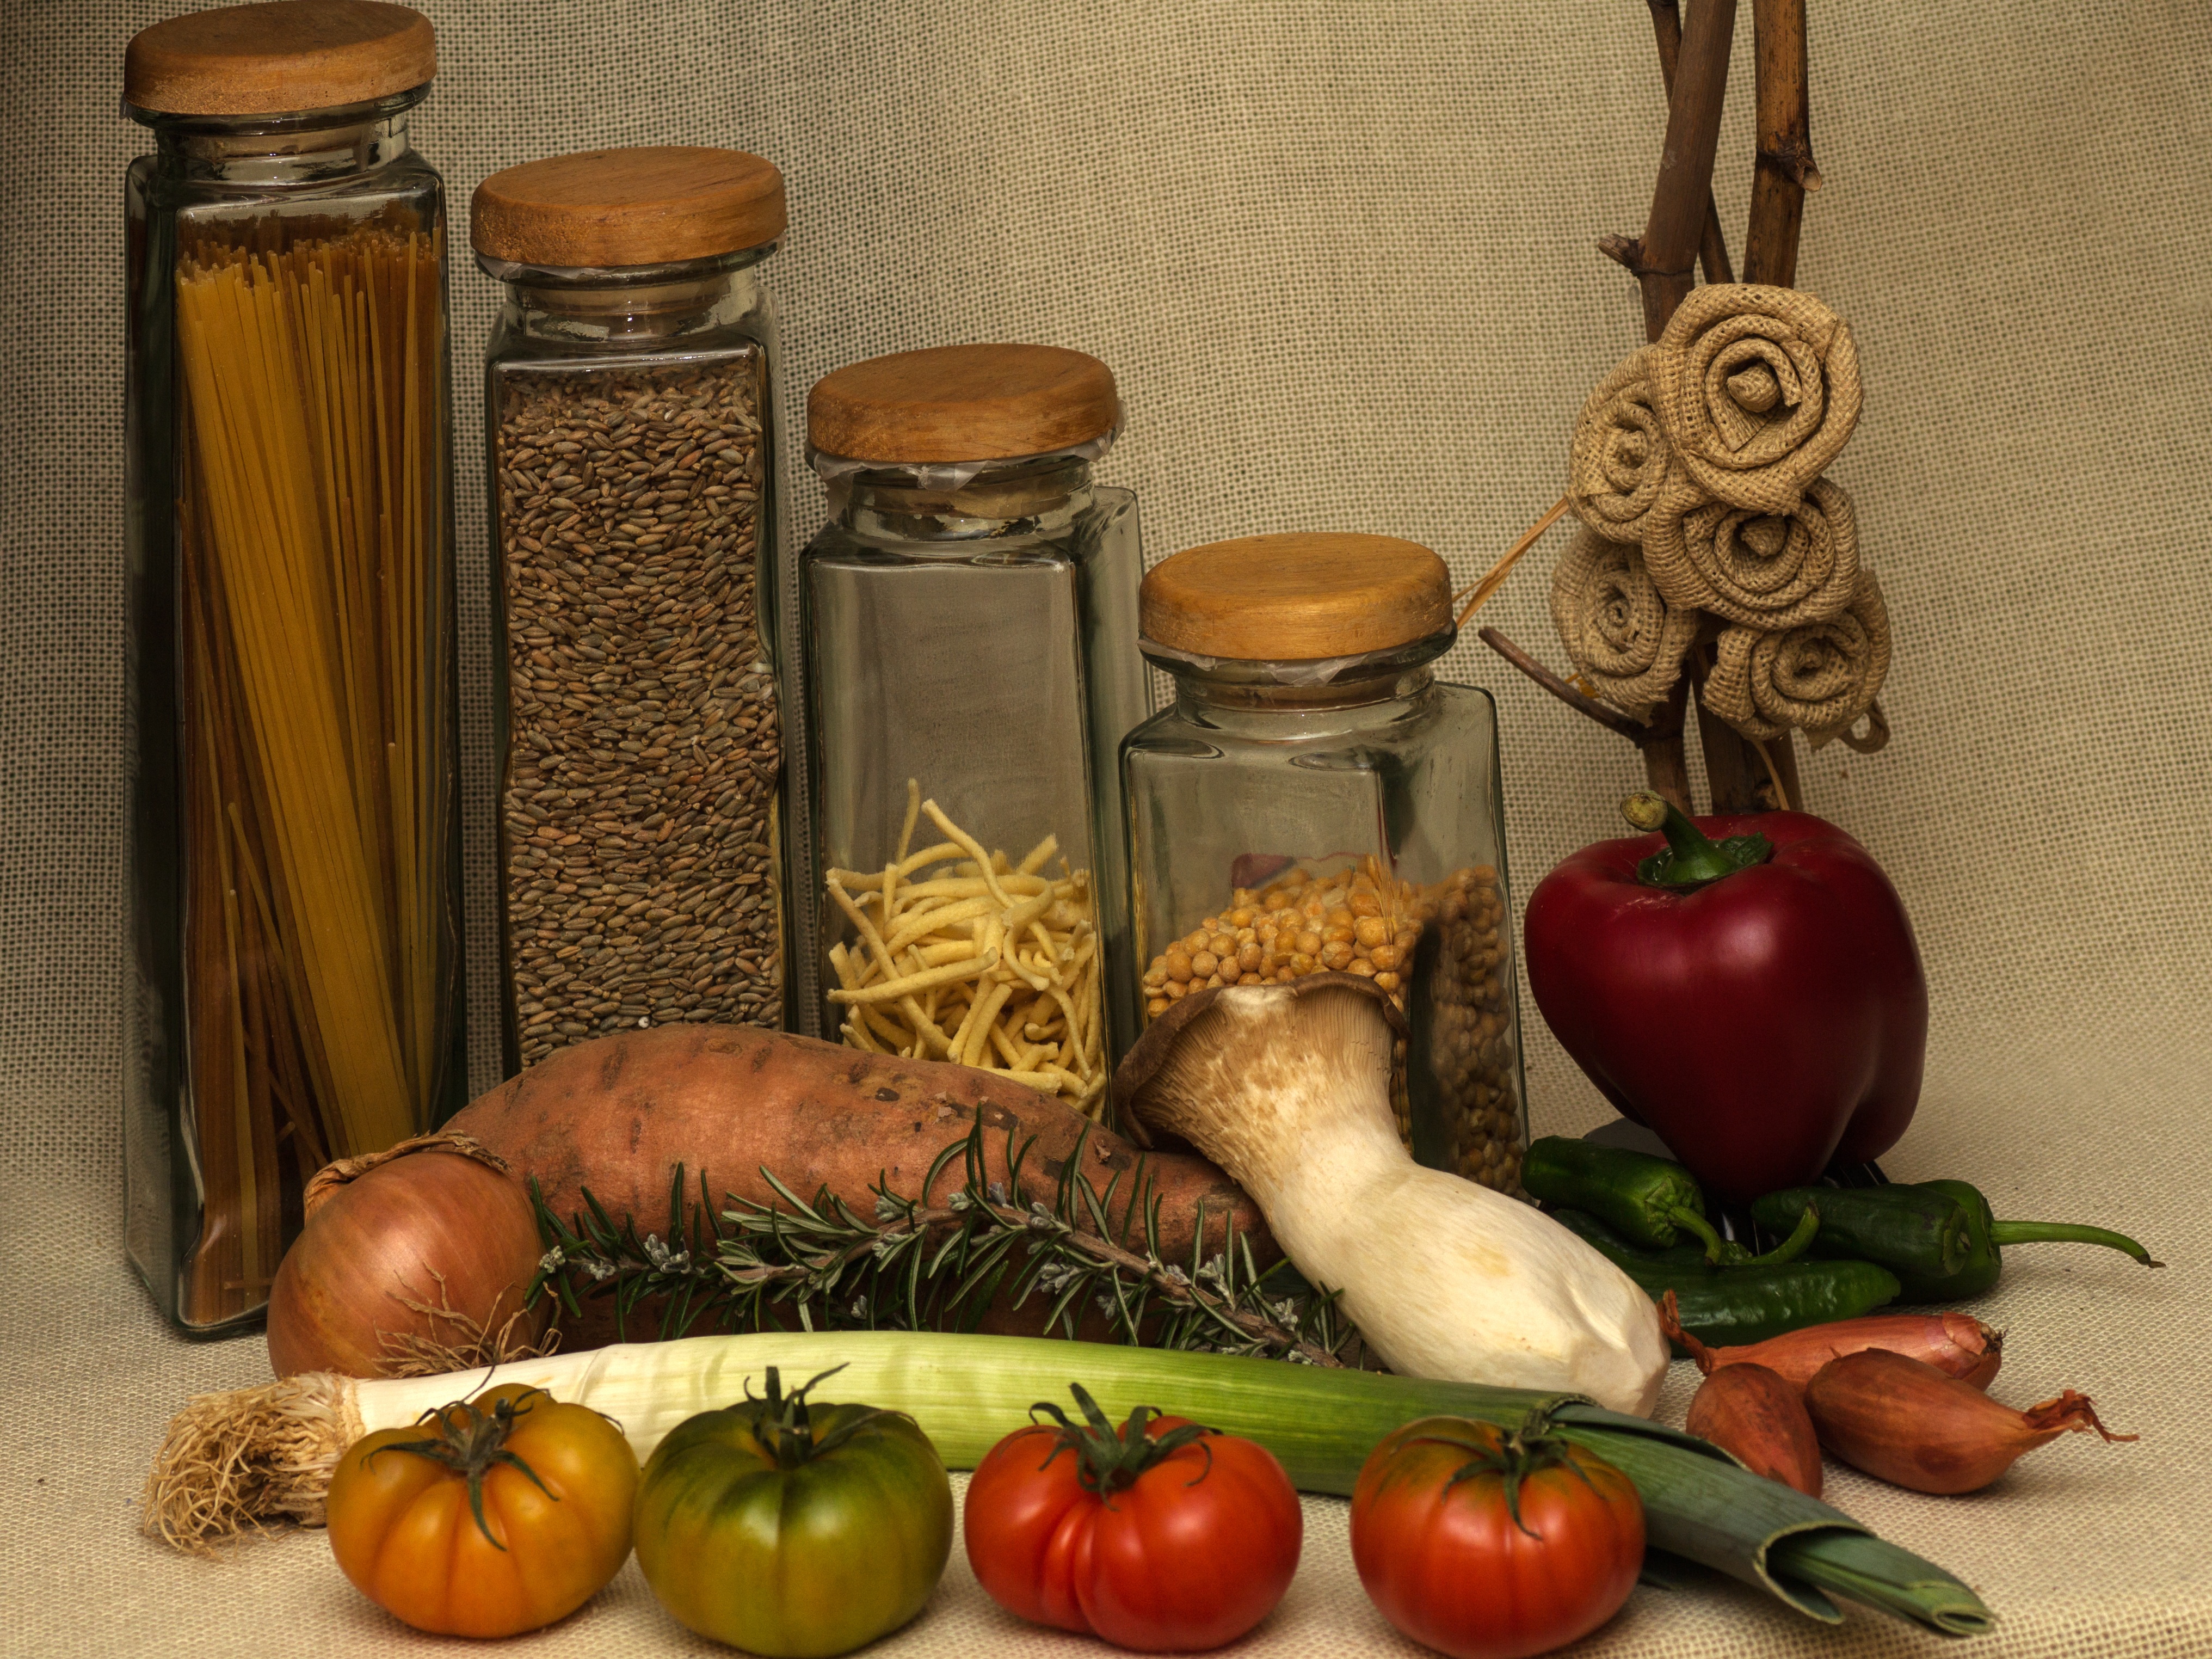
food, produce, vegetable, still life, painting, noodles, container, vegetables, mushrooms, cereals, peas, still life photography, seibling